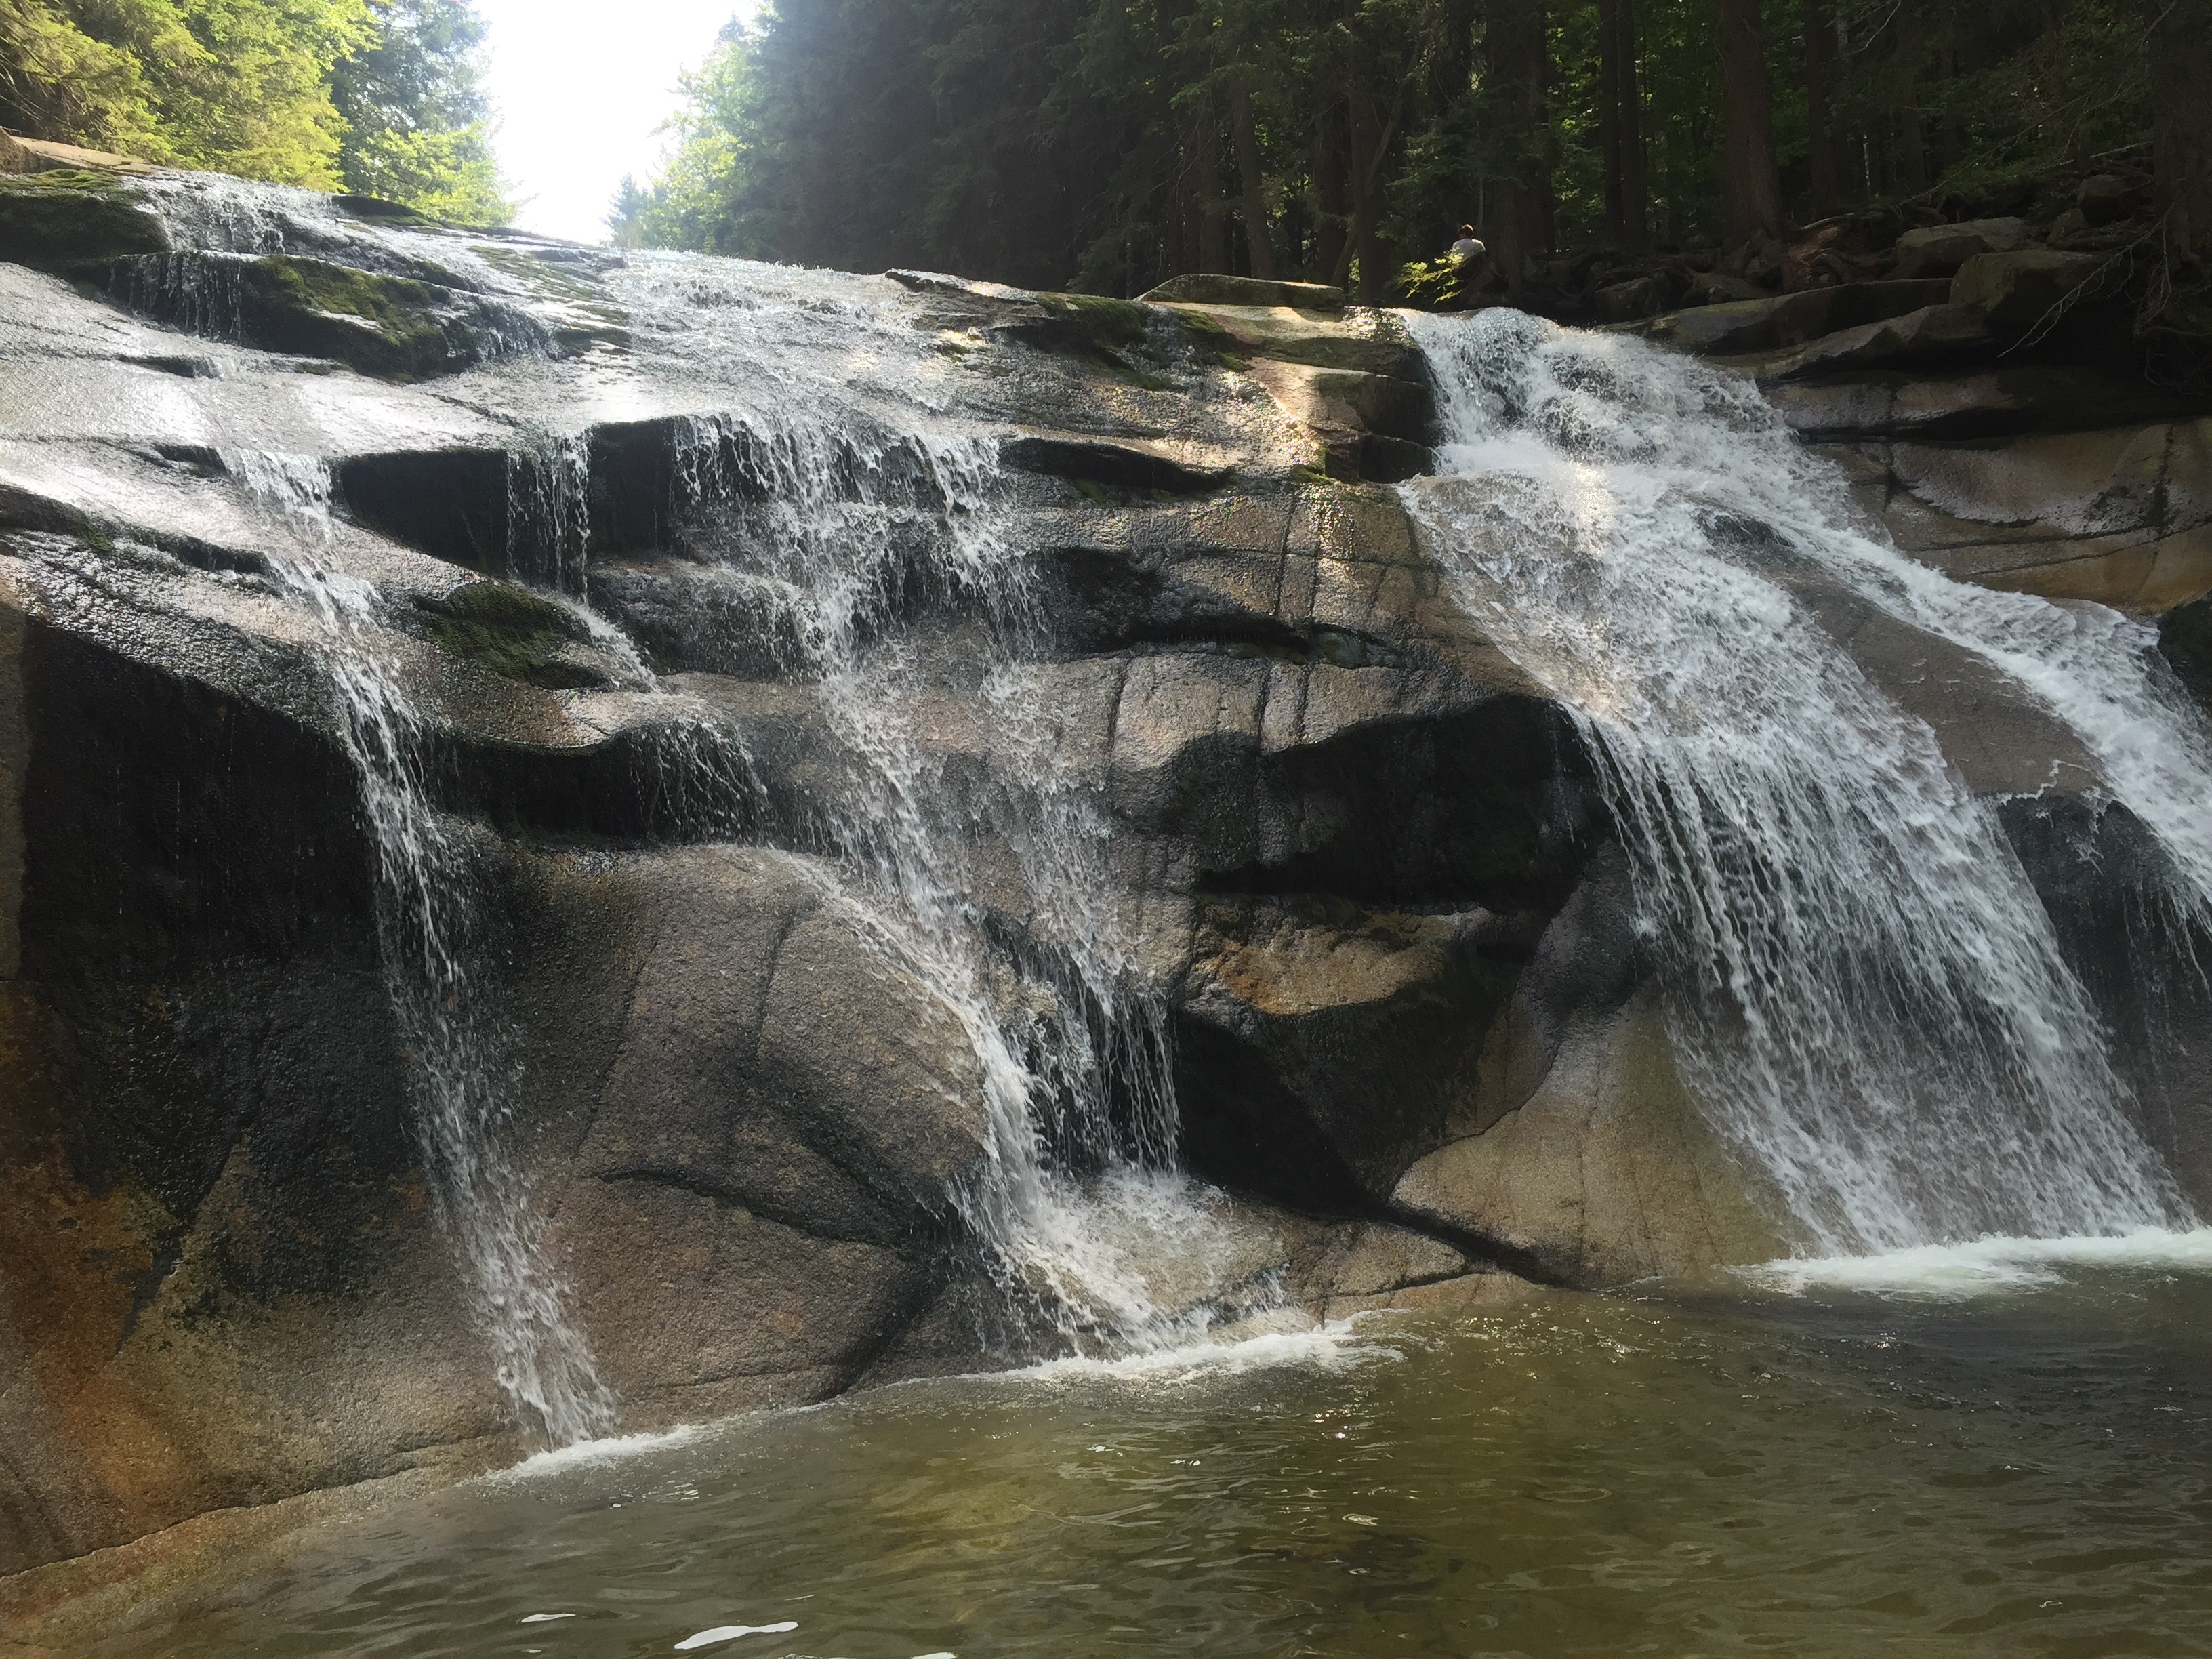
water, nature, rock, waterfall, river, stone, stream, flowing, rapid, body of water, current, wasserfall, water feature, watercourse, mumlava waterfalls, river basin